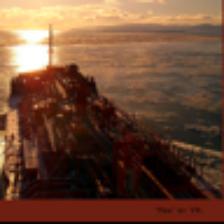
Label: NonHuman